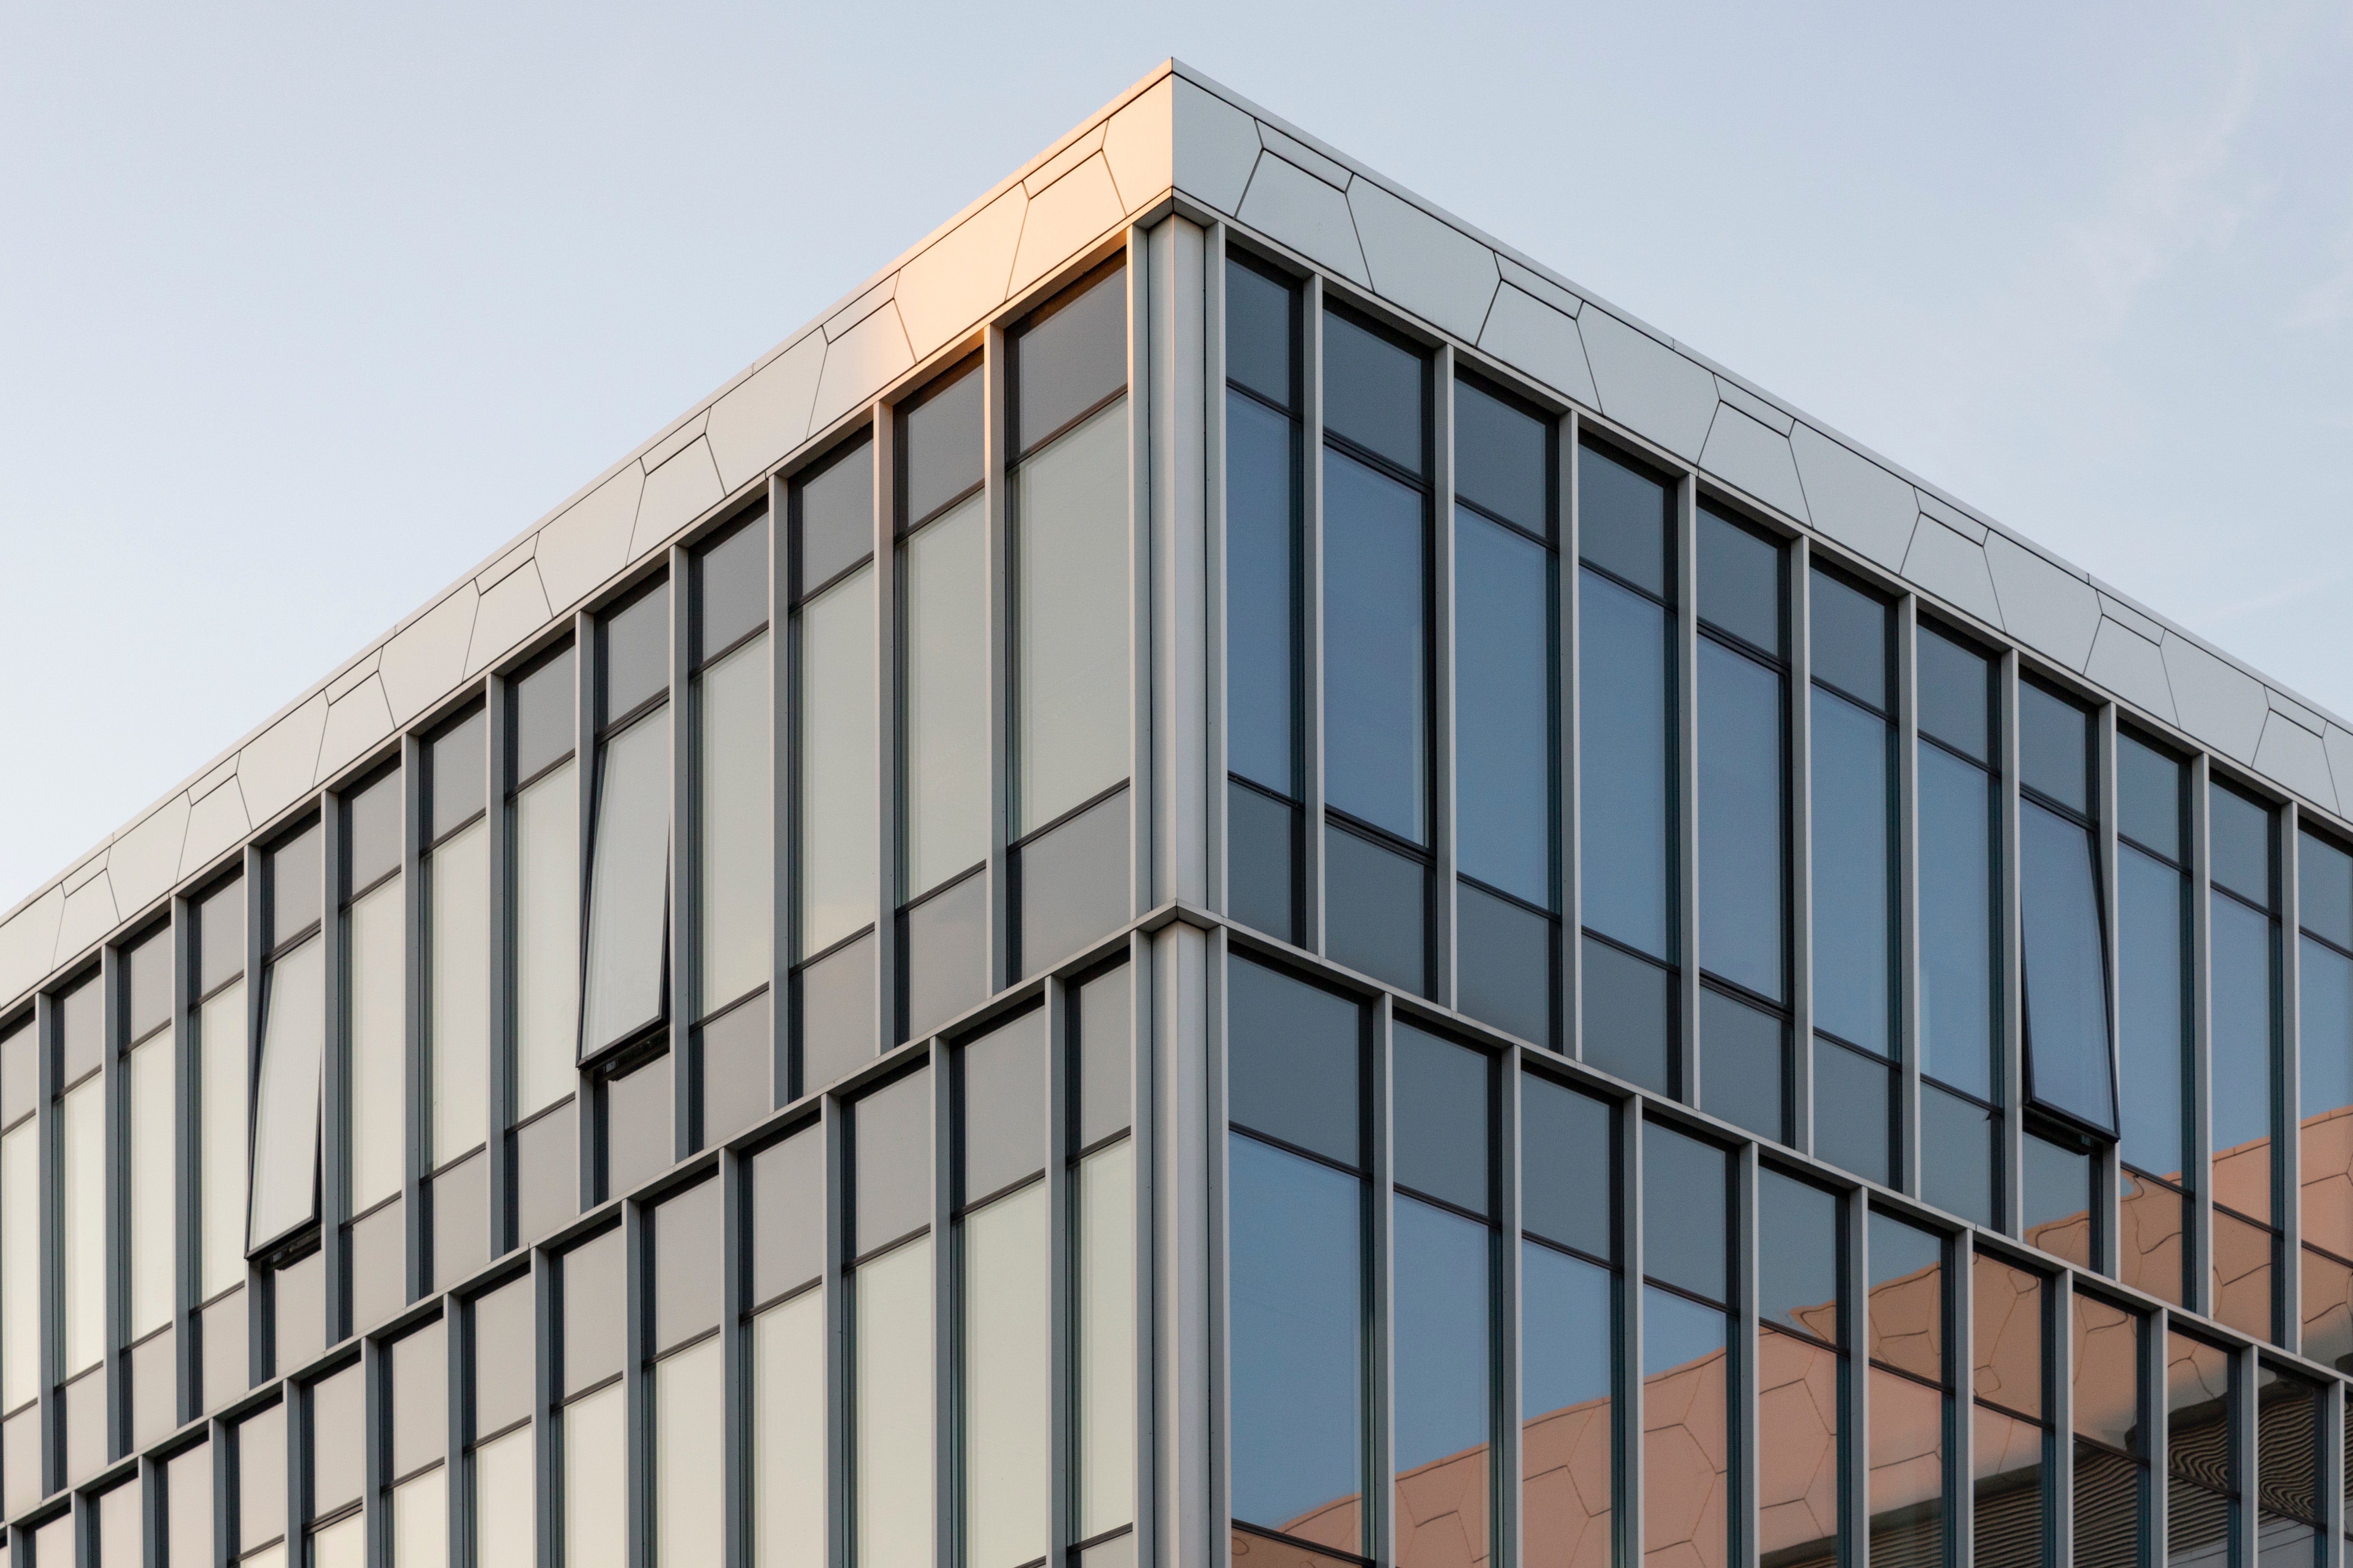
architecture, facade, building, line, wall, commercial building, urban area, Material property, window, daylighting, glass, metal, pattern, house, corporate headquarters, city